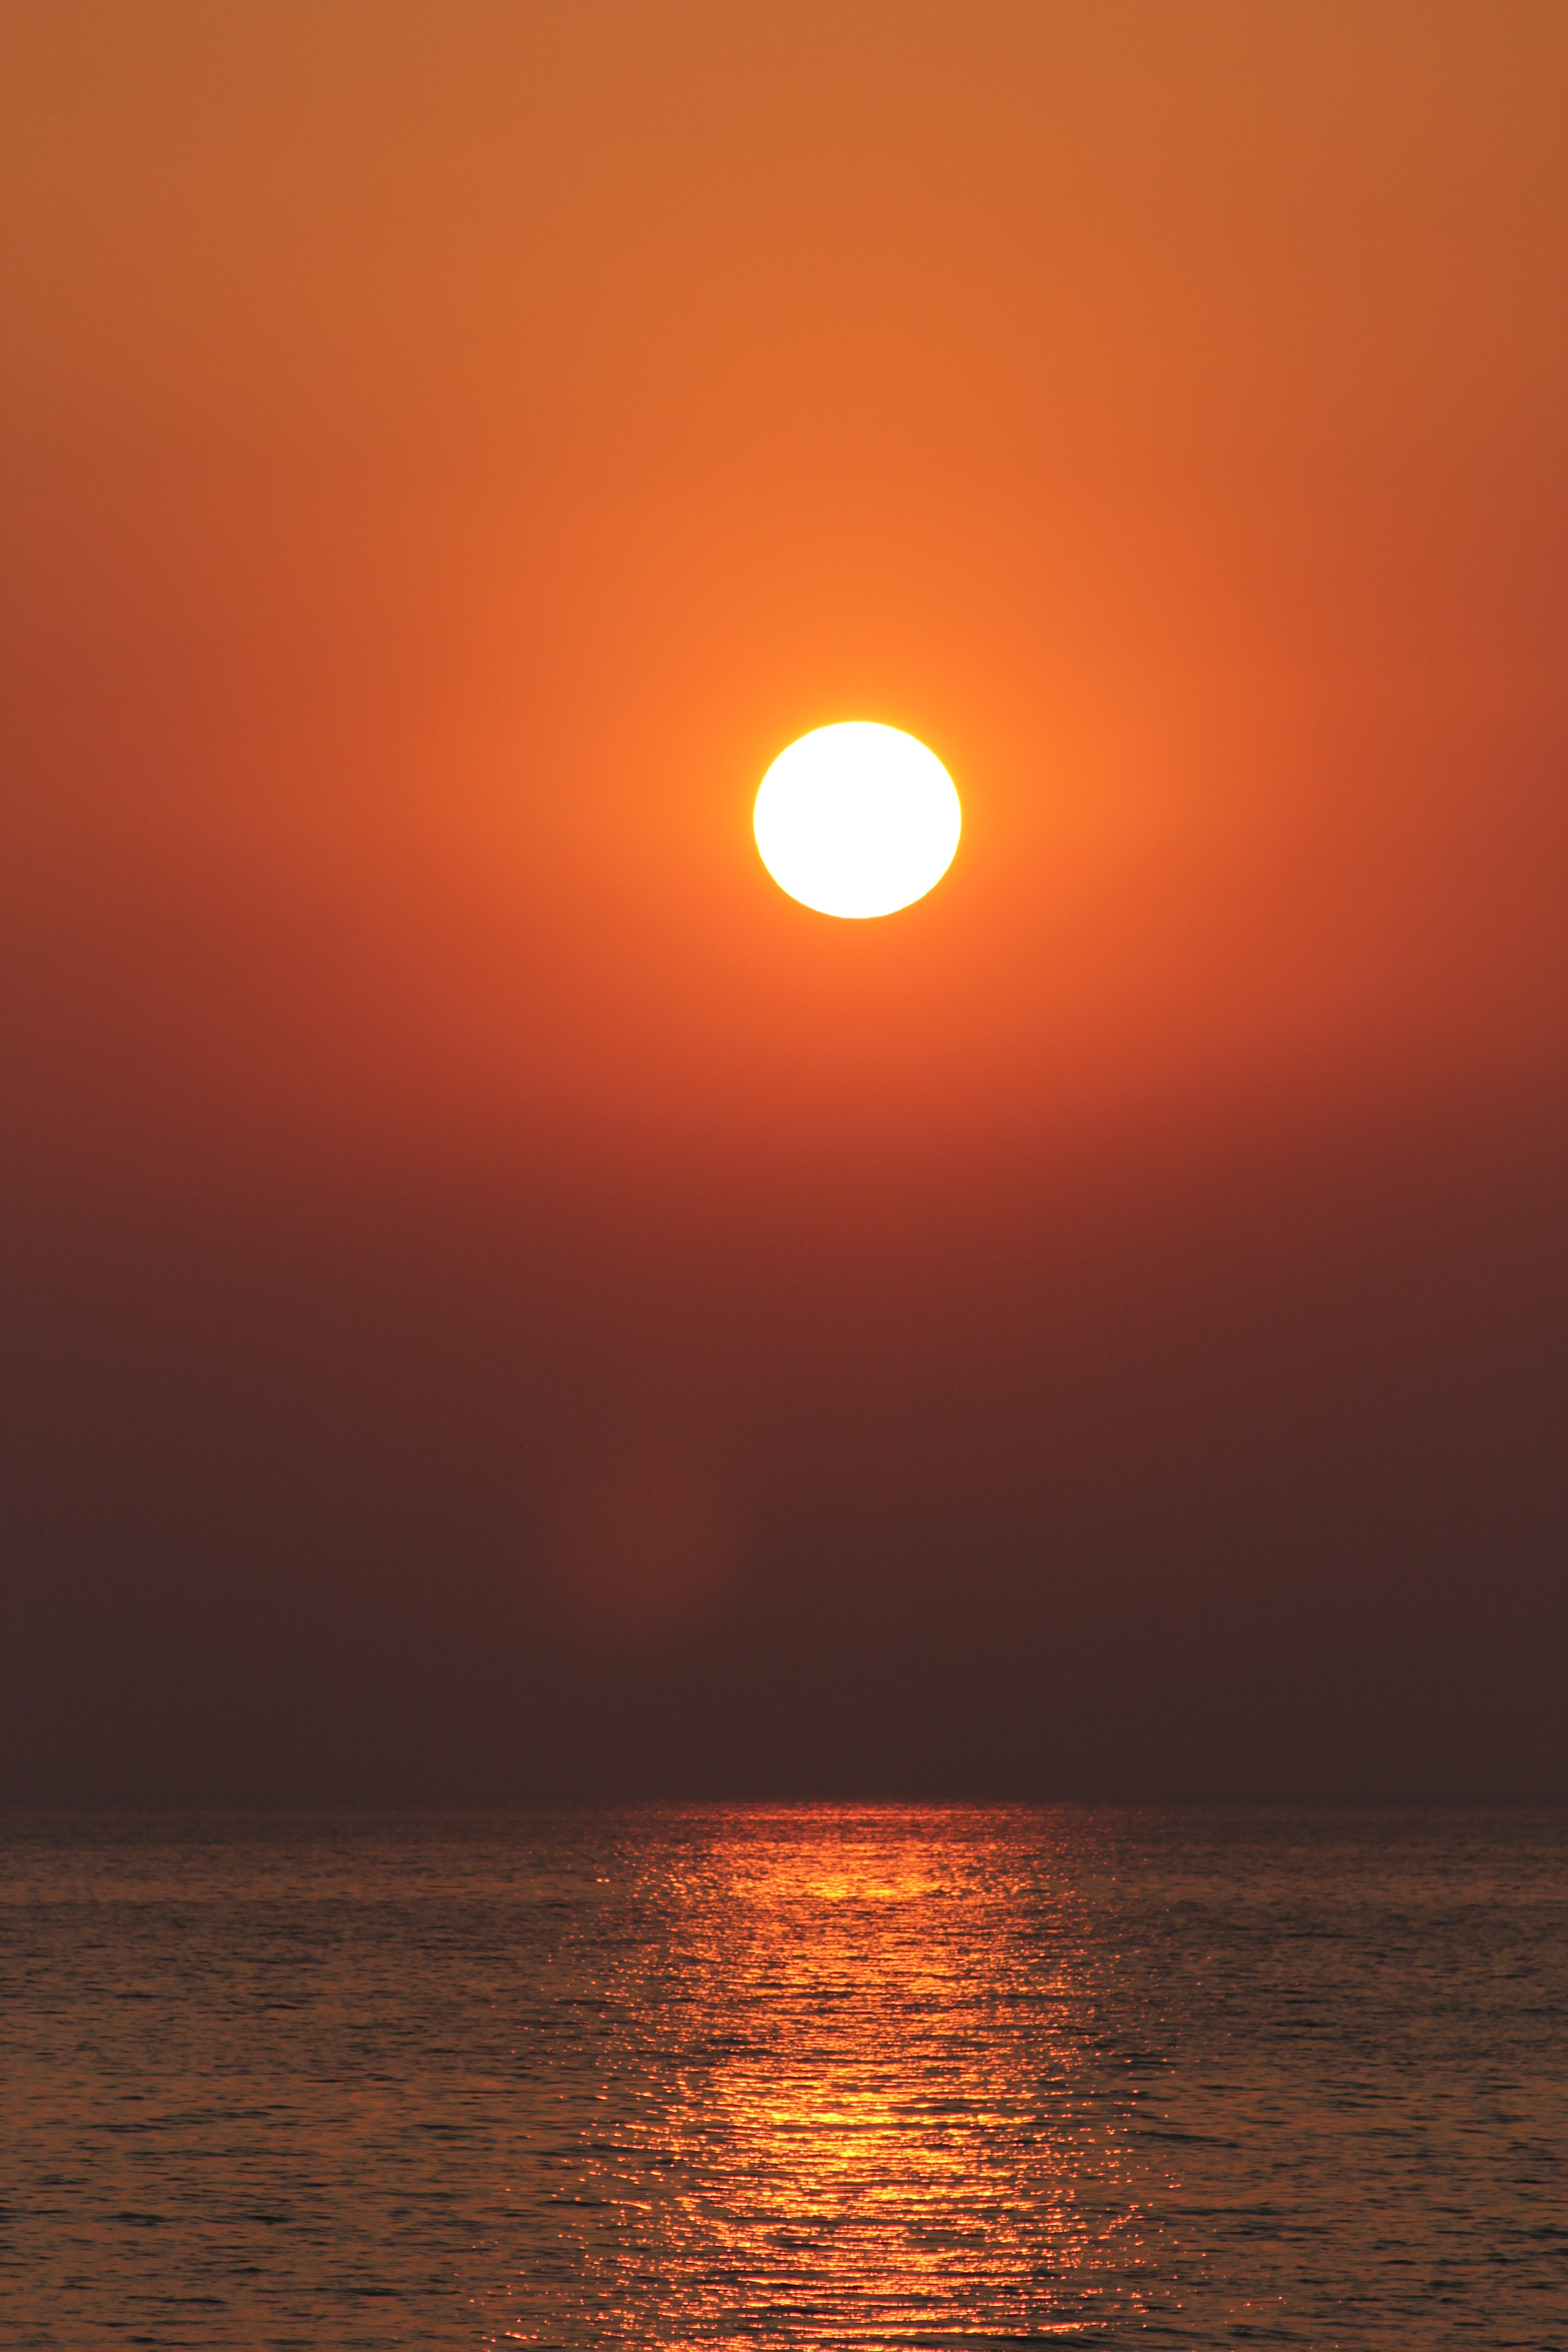
sea, ocean, horizon, sun, sunrise, sunset, sunlight, morning, dawn, atmosphere, dusk, evening, west, the sun, afterglow, astronomical object, krynica, red sky at morning